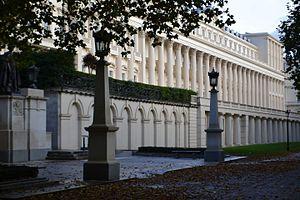
Carlton House Terrace, Londres.
Carlton House Terrace désigne à la fois un ensemble résidentiel du quartier de St. James's dans la Cité de Westminster à Londres et la rue qui le borde.